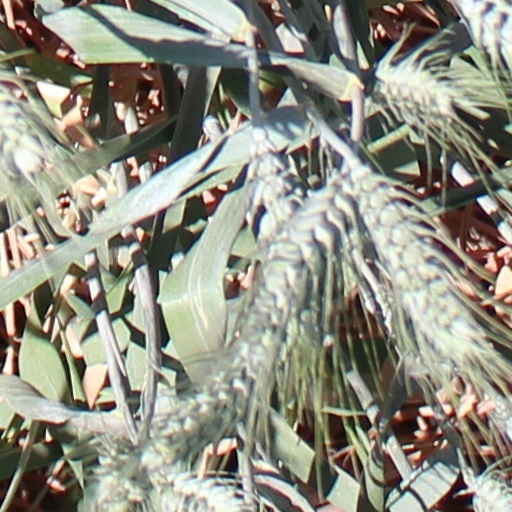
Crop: wheat